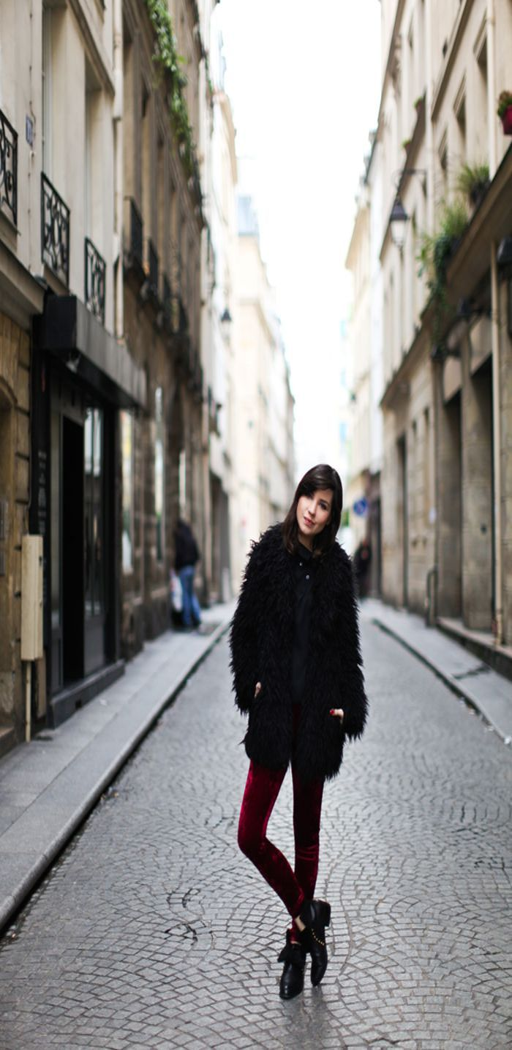
looking to step up your winter look ? there 's no better style set to take cues from than our favorite fashion girls .